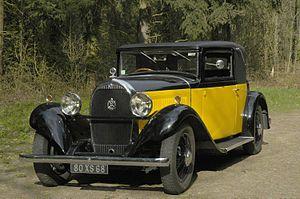
Hotchkiss est un constructeur automobile et manufacturier d'armes français, qui a produit des véhicules civils de 1904 à 1954 et des véhicules militaires jusqu'en 1969.